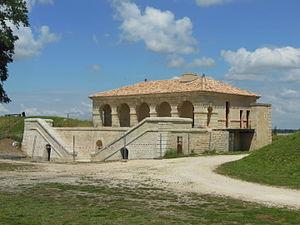
Corps de garde de la Gironde du Fort Médoc
Cussac-Fort-Médoc est une commune du Sud-Ouest de la France, située dans le département de la Gironde, en région Nouvelle-Aquitaine.
Le fort Médoc est un complexe militaire situé sur la commune de Cussac-Fort-Médoc, dans le département français de la Gironde. Ses travaux de terrassement commencent en 1689 et ceux de construction en 1691. Ils sont réalisés par l'architecte Duplessy et l'ingénieur Ferry sous la direction de Vauban.